Finnish Seamen's Mission

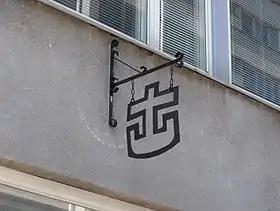
The symbol of the Finnish Seamen's Mission, outside the headquarters in Helsinki

The Finnish Seamen's Mission was established in 1875. It was established to help Finns travelling abroad, particularly seafarers and migrant workers. It is a Christian organisation which provides church services and pastoral care, and also aims to provide cultural and social services to the Finnish community. The Secretary General "(Pääsihteeri)" as of 2015 is Hannu Suihkonen.